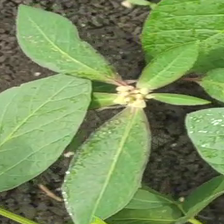
Weed species: Moti_dudhi(Euphorbia_geneculata_L)